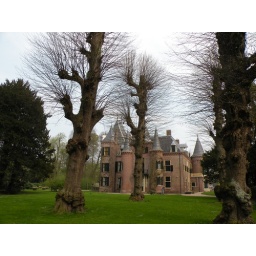
a castle near the flower park..Keukenhof